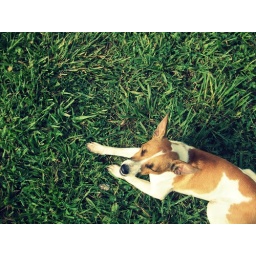
dog in the grass